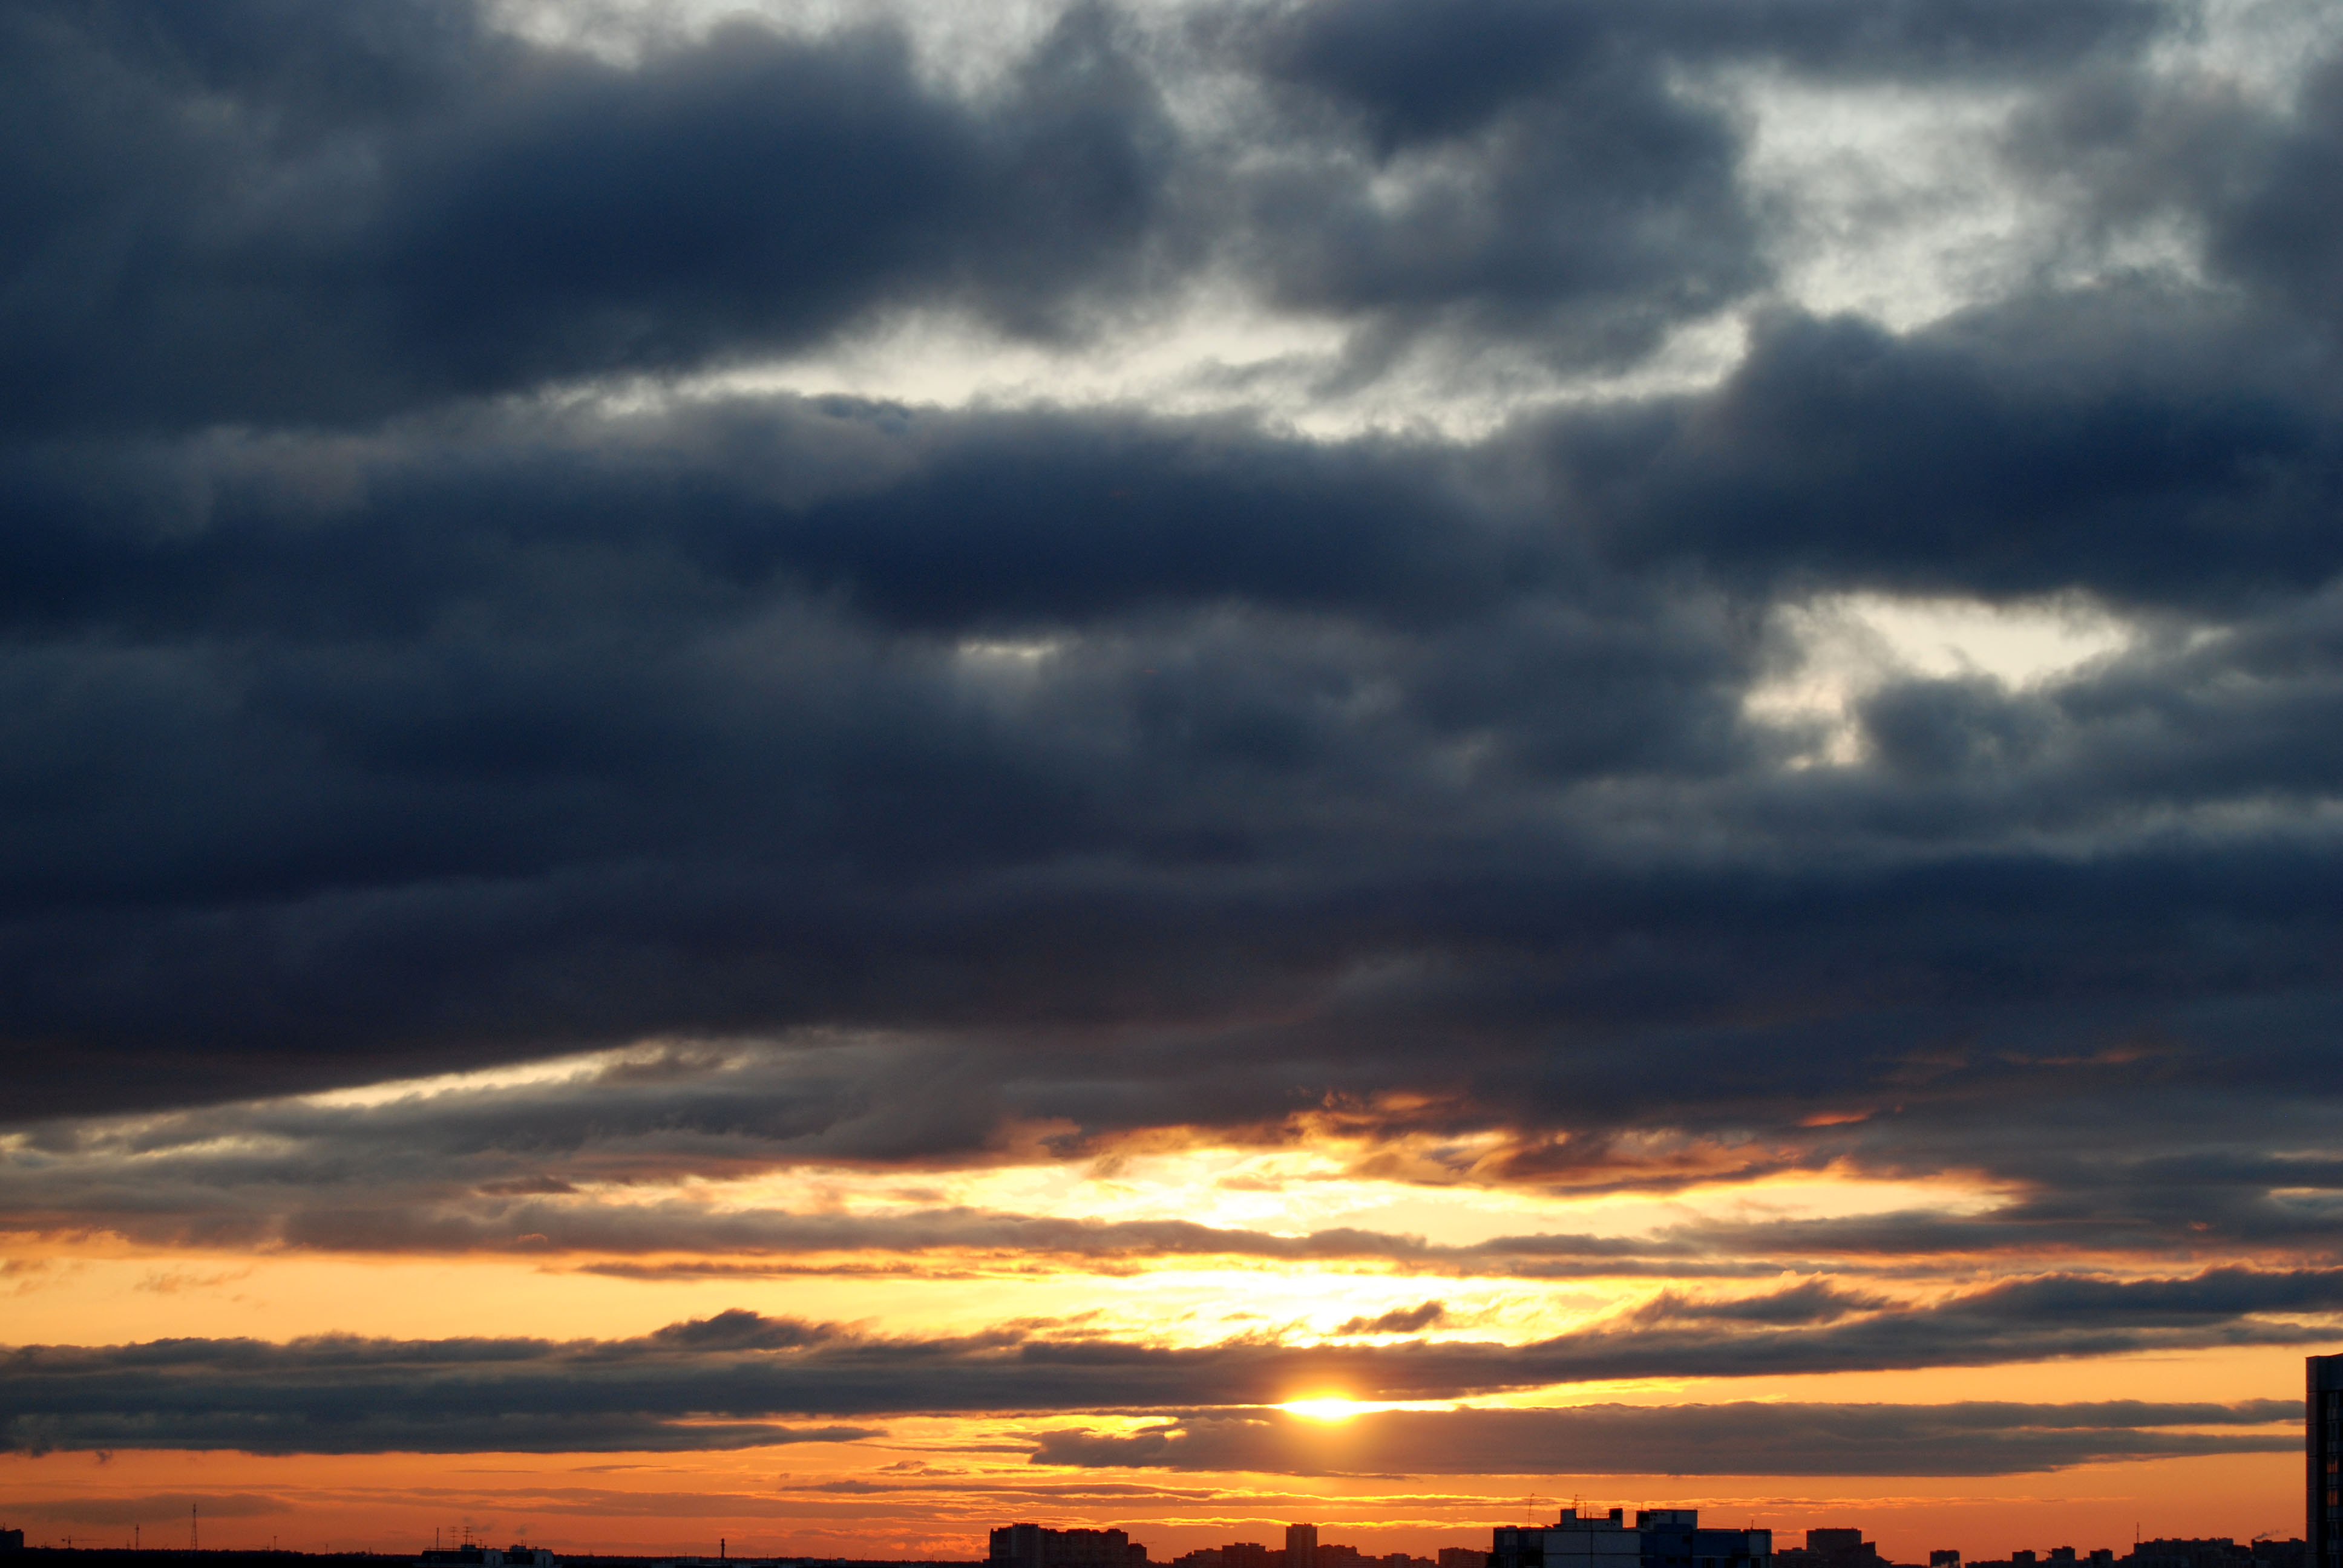
horizon, cloud, sky, sunrise, sunset, sunlight, morning, dawn, city, atmosphere, dusk, evening, cumulus, nikon, moscow, d80, nikond80, afterglow, meteorological phenomenon, red sky at morning